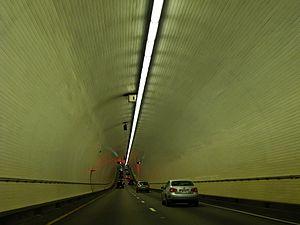
Mobile est une ville de l'État américain d'Alabama, la troisième par sa population et le siège du comté de Mobile. Elle est située sur le fleuve Mobile et au centre de la côte du Golfe. Sa population intra muros est de 195 111 habitants au recensement de 2010.